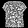
Label: T - shirt / top